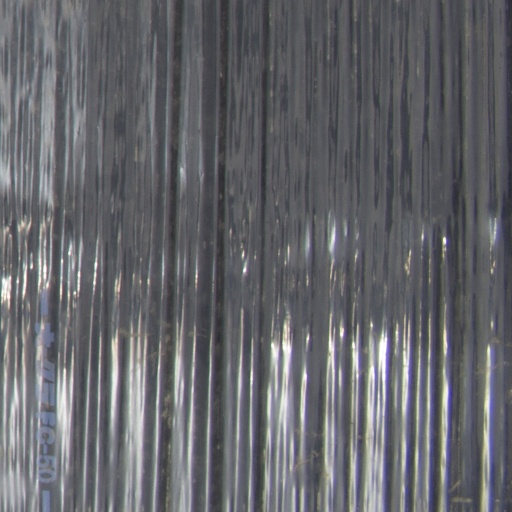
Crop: Jerusalem artichoke